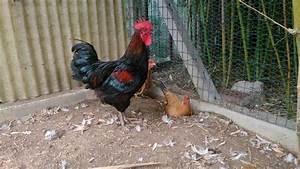
chicken